Larisa Miculeț

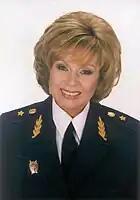

Prior to her appointment as Ambassador, Miculeț was the highest-ranking woman in the Public Prosecutor's Office and headed the International Cooperation and European Integration Department. During the period from February 2001 until September 2004, she supervised the Department of Financial and Economic investigations in the Public Prosecutor's Office. She started at the Public Prosecutor's Office in 1979 and since then, held various senior posts in the General Prosecutor's Office and local prosecutor's branches.